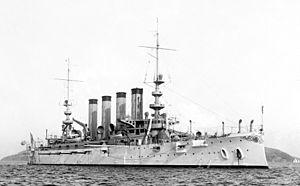
La classe Pennsylvania fut une classe de croiseur cuirassé construite pour la marine américaine au début du XXᵉ siècle.